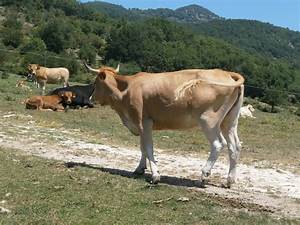
Label: cow